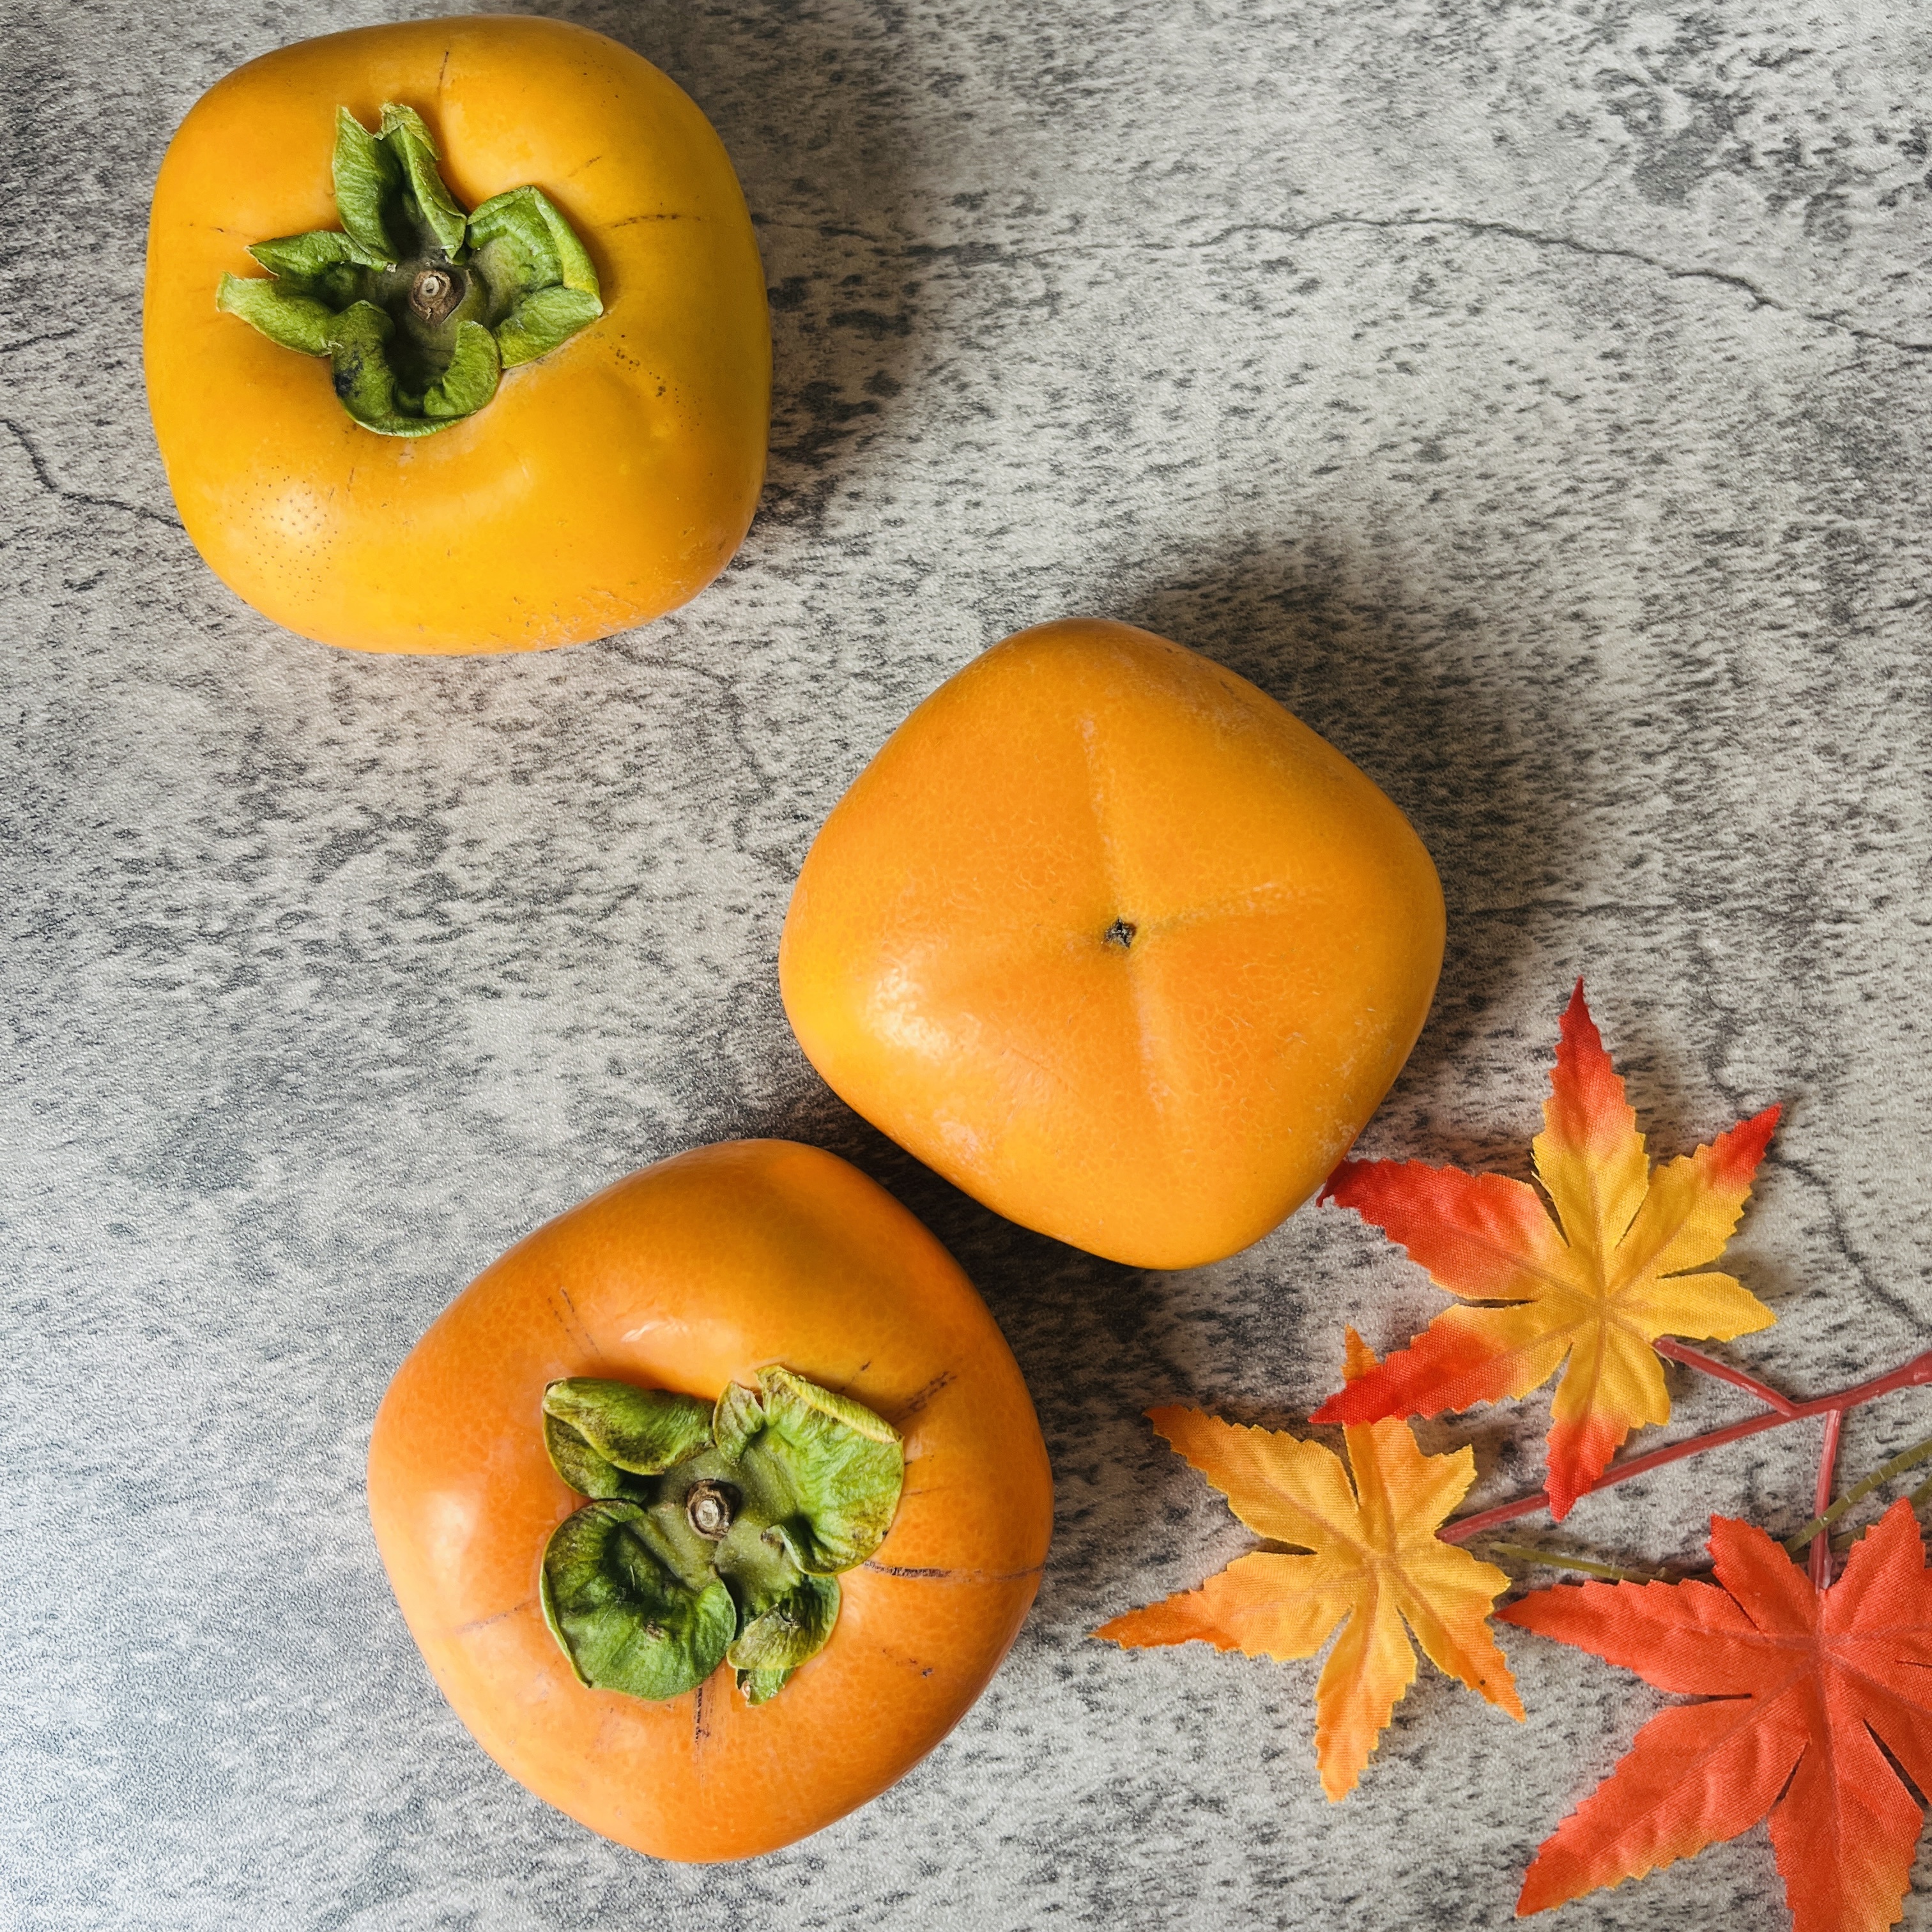
丹生都柿-水の神様に守られた柿-
水の神様に守られた、至福の甘み。 和歌山・丹生都比売神社の麓で育つ、特別な柿。 和歌山県の山あいに佇む、丹生都比売神社。この地は、古くから「水の神様」として崇められてきた丹生都比売大神が守る、神聖な場所です。 清らかな水が流れるこの土地で育った柿は、まさに神様の恵み。太陽の光をたっぷりと浴び、清流の水を吸い上げて育った果実は、濃厚な甘みと滑らかな食感が特徴です。 神様の恵みが育む、特別な味わい 丹生都柿は、ただの柿ではありません。 とろけるような、濃厚な甘み 一口頬張ると、口の中いっぱいに広がる蜜のような甘さ。水の神様に守られた土地だからこそ生まれる、深い味わいです。 滑らかで、とろける食感 果肉はやわらかく、舌の上でとろけるよう。まるでスイーツのような、贅沢な口あたりです。 秋の恵みを、丸ごと味わう 丁寧に育てられた柿は、一つひとつが作り手の想いと、自然の恵みの結晶。季節の移ろいを、食卓で感じてください。 神聖な土地が紡ぐ、心豊かな時間 忙しい日常の中で、ゆっくりと柿を味わう時間。それは、自分を愛し、心を満たす大切なひととき。 丹生都柿とともに、秋の深まりを感じながら、心豊かな時間をお過ごしください。 こんな方におすすめ 本物の美味しい柿を探している 産地や背景のストーリーを大切にしたい 特別な贈り物を探している 食で心を満たす時間を大切にしたい 日本の伝統や文化を大切にしたい おすすめの食べ方 そのまま、冷やして 冷蔵庫で少し冷やすと、甘みがより際立ちます。スプーンですくって食べるのもおすすめ。 ヨーグルトやアイスクリームと一緒に 濃厚な甘みが、乳製品の爽やかさと絶妙にマッチします。 贈り物として 神様の恵みを受けた特別な柿は、大切な人への心のこもった贈り物に。 商品詳細 産地： 和歌山県（丹生都比売神社の麓） 特徴： 水の神様に守られた土地で栽培 味わい： 濃厚な甘み、滑らかでとろける食感 重量： 約250g 時間の余白は心の余裕、心の余裕は人生の価値。 水の神様に守られた丹生都柿が、あなたの心に豊かな秋の時間を届けます。
Brand: vegeculum
Category: Food, Beverages & Tobacco > Food Items > Fruits & Vegetables > Fresh & Frozen Fruits > Persimmons